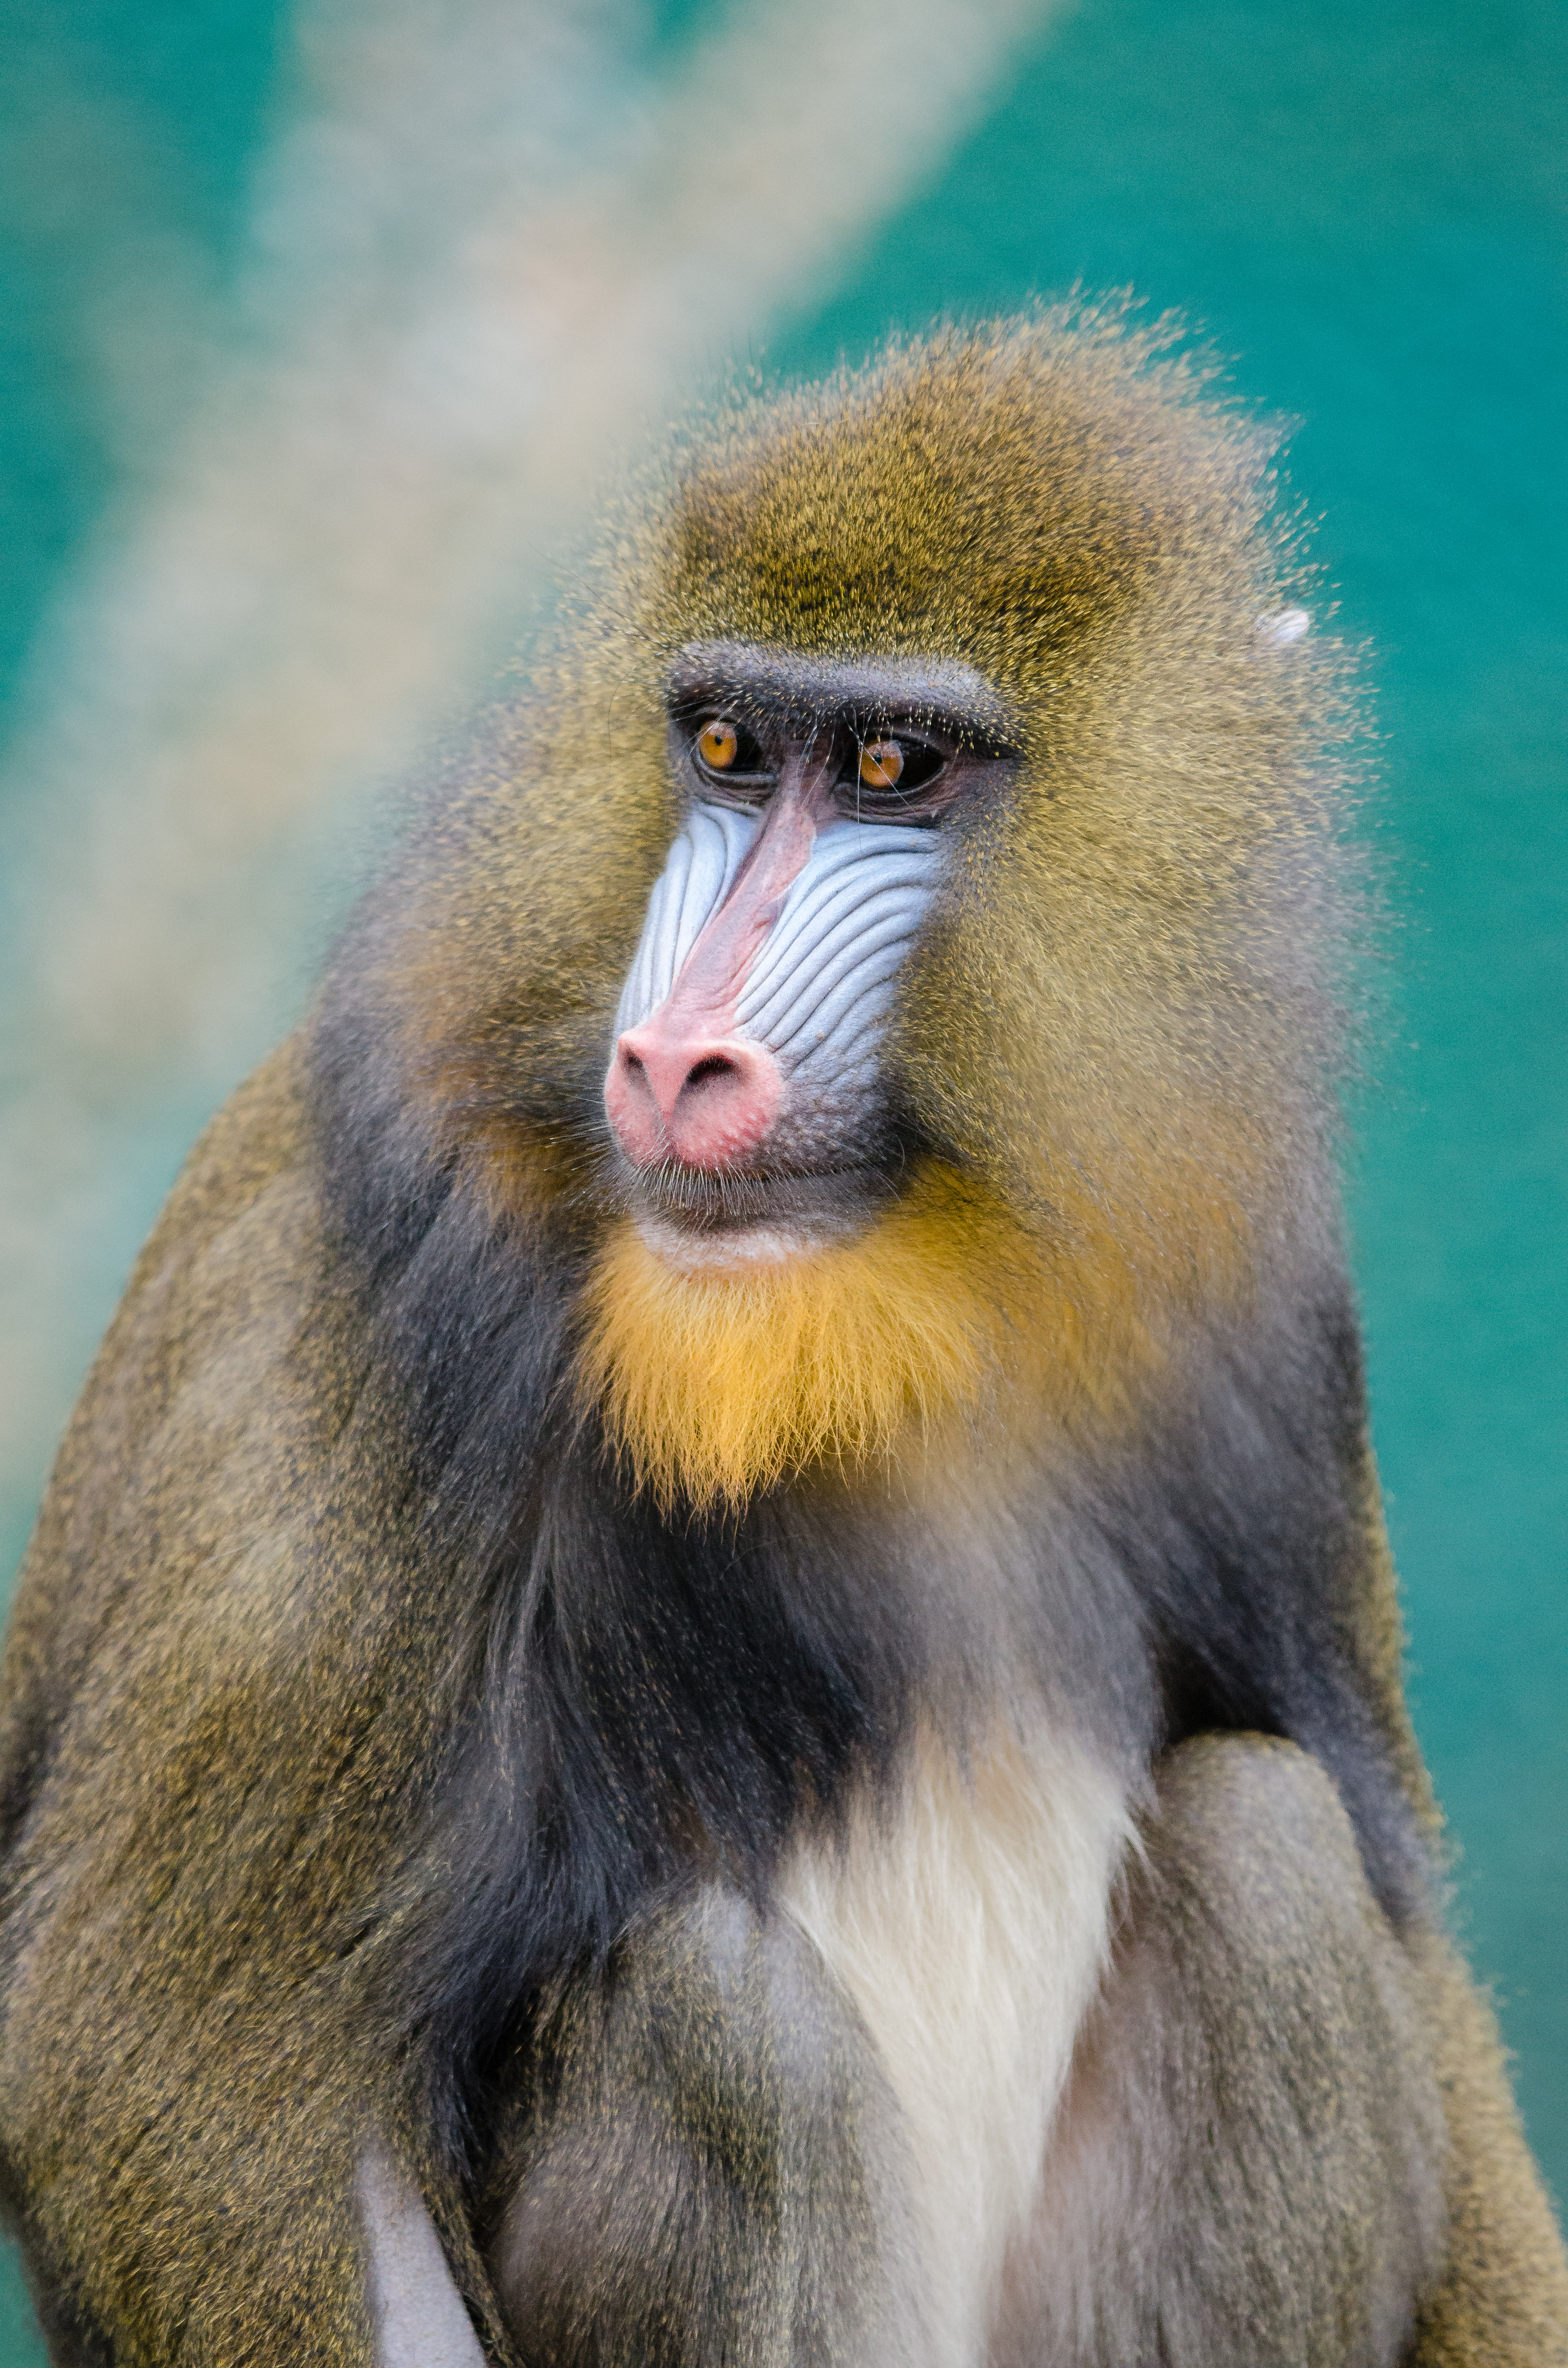
nature, bokeh, vintage, old, female, wildlife, zoo, fur, portrait, red, lens, mammal, nikon, monkey, fauna, primate, world, drill, cool image, baboon, furry, vertebrate, germany, deutschland, sigma, natur, tier, fell, sphinx, d7000, tierpark, weiblich, pelz, pelzig, iucn, list, vulnerable, 300mm, mandrill, affe, mandril, weibchen, objektiv, cercopithecidae, mandrillus, mandryl, rholc, barwnolicy, macaque, old world monkey, new world monkey, tufted capuchin